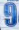
Number: 9